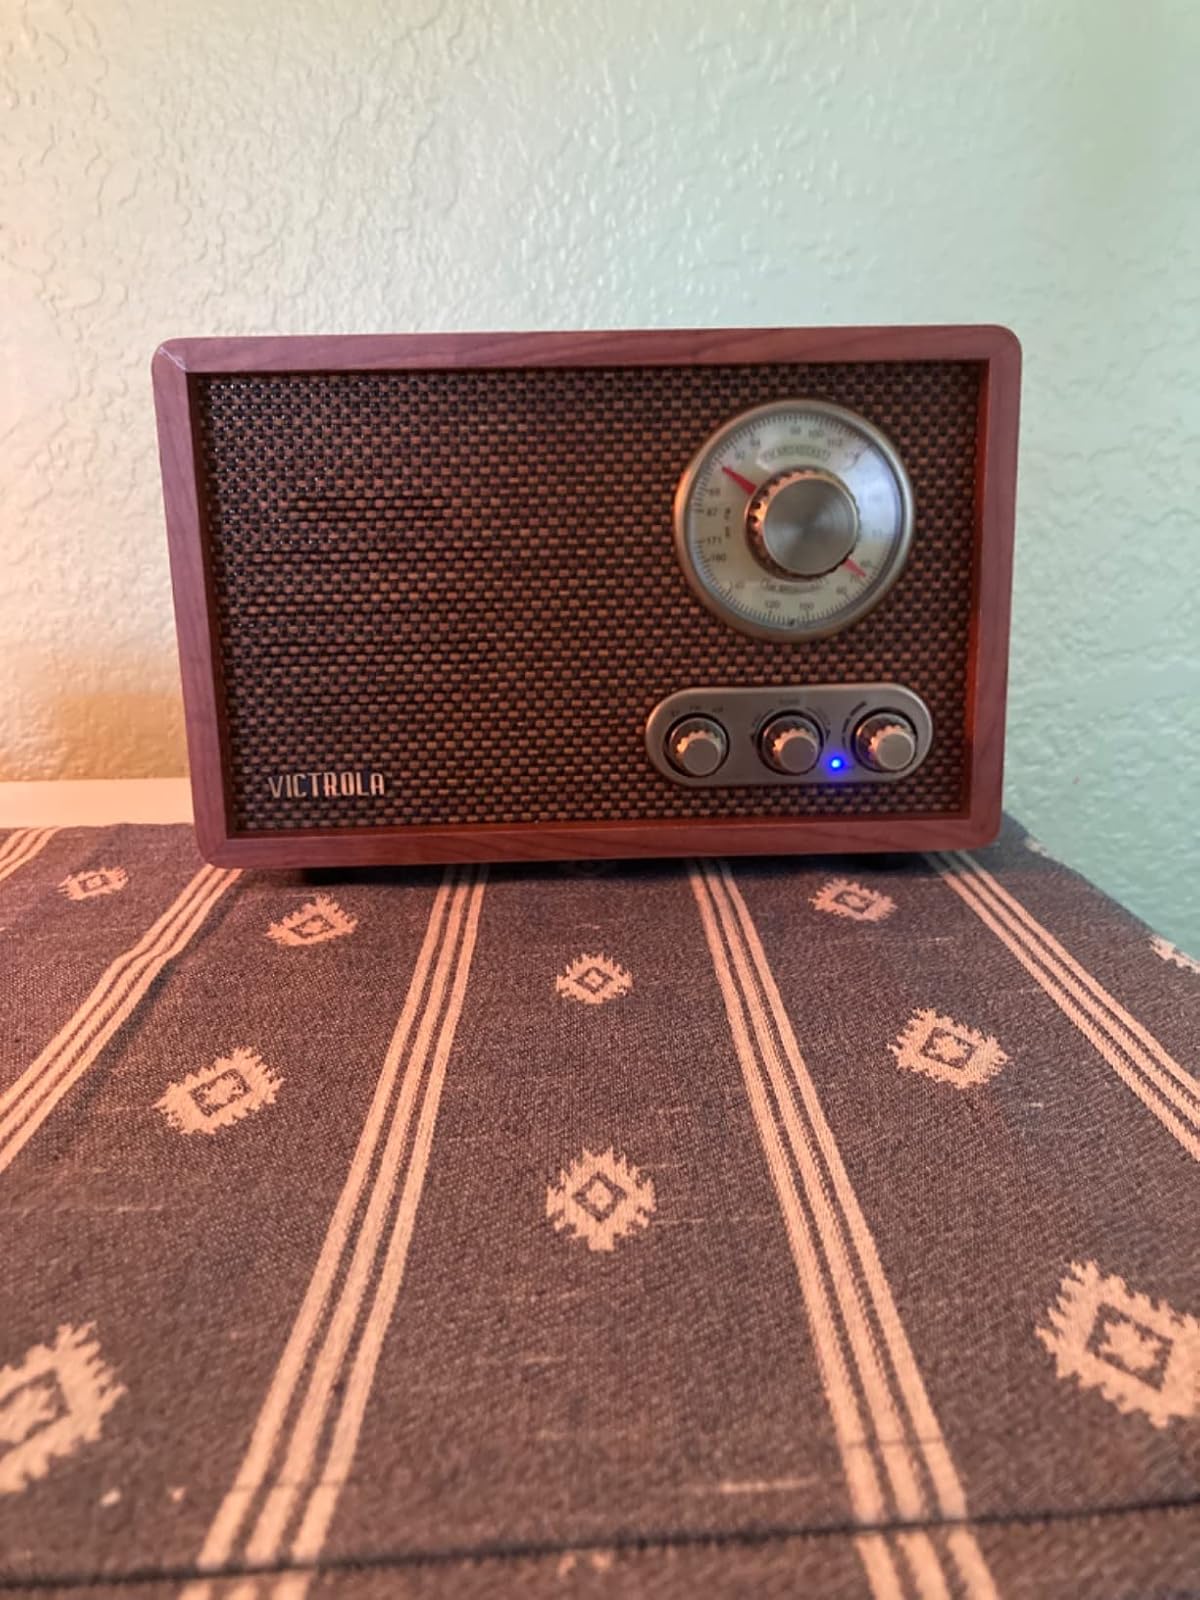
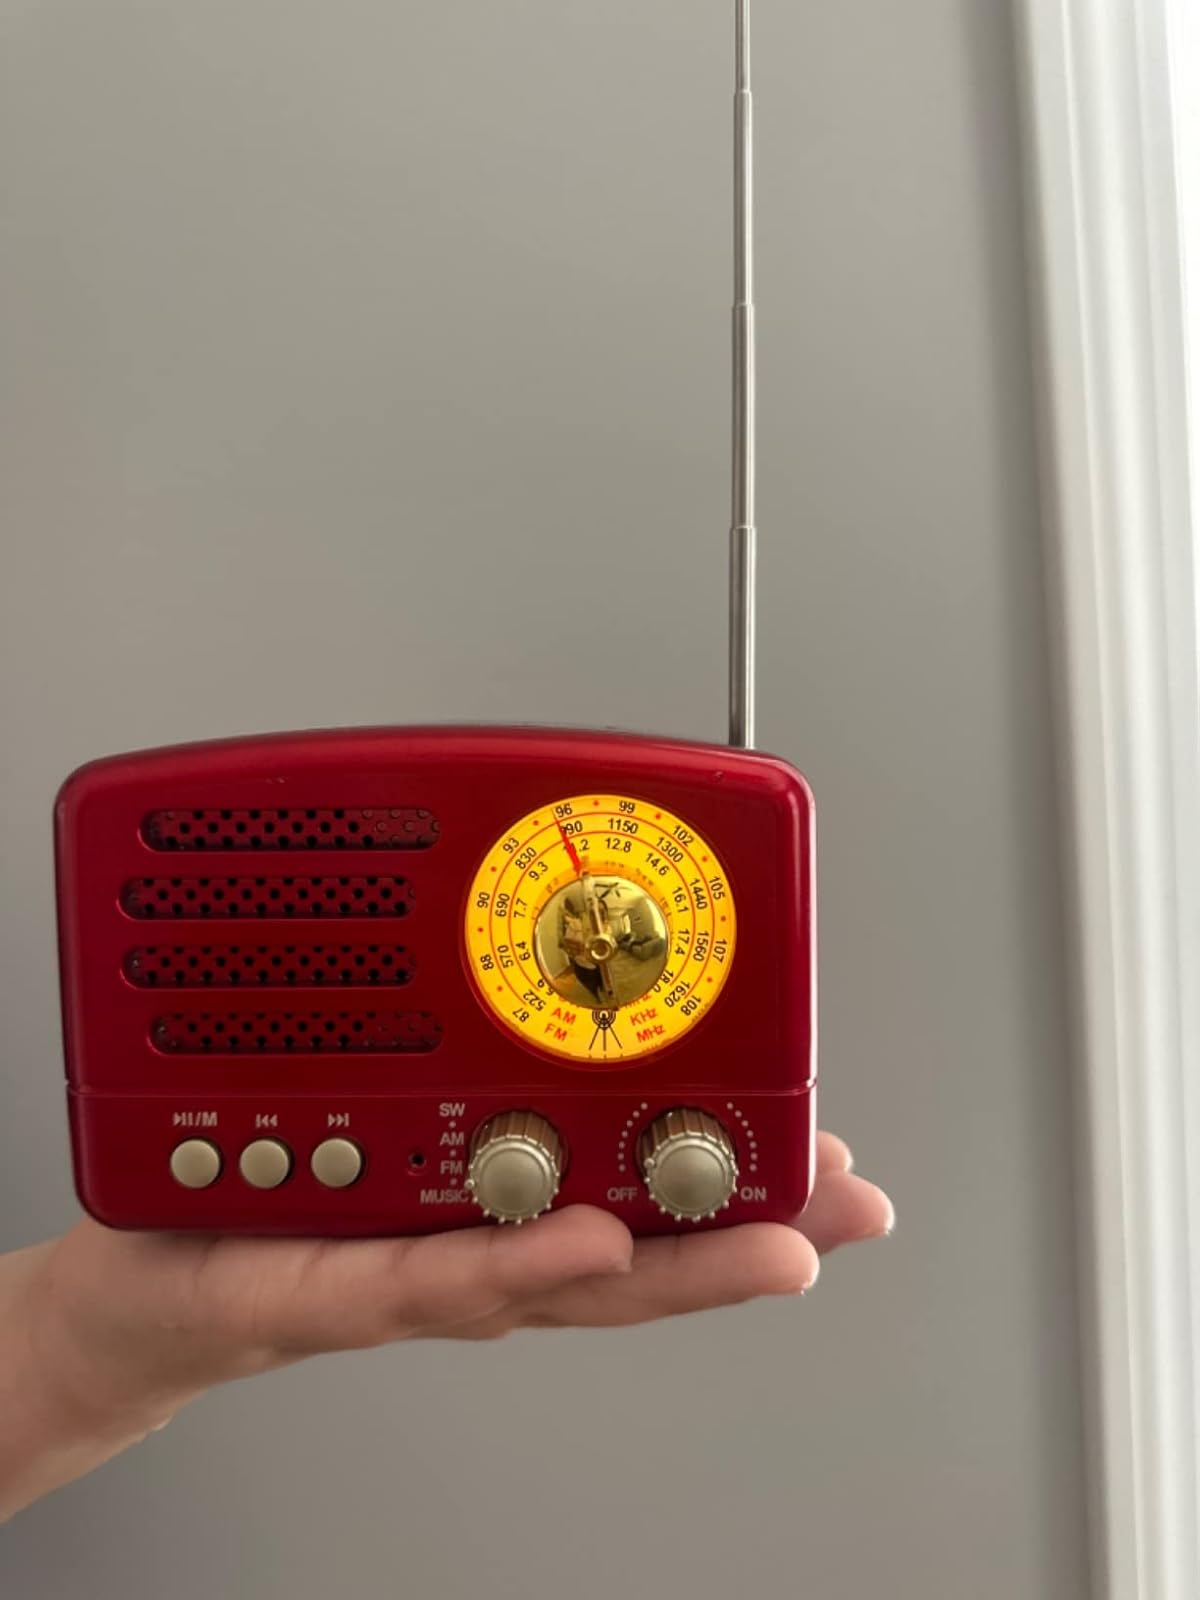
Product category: radio
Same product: no